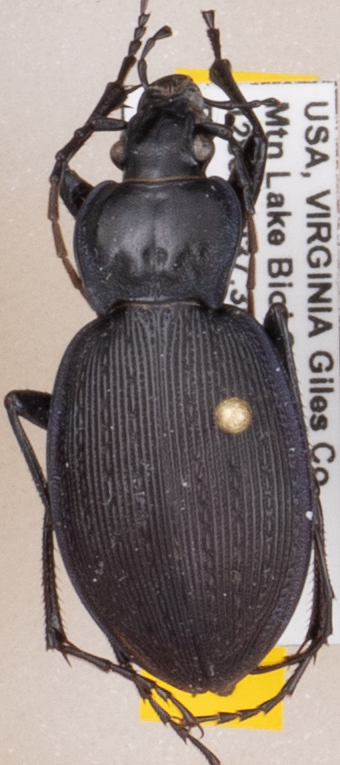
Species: Carabus goryi
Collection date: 2021-05-18
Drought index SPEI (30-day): -1.082
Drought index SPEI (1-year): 1.06
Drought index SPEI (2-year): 1.45